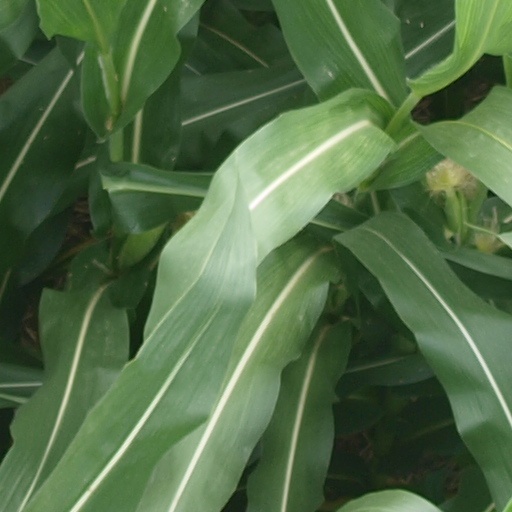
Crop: maize; corn